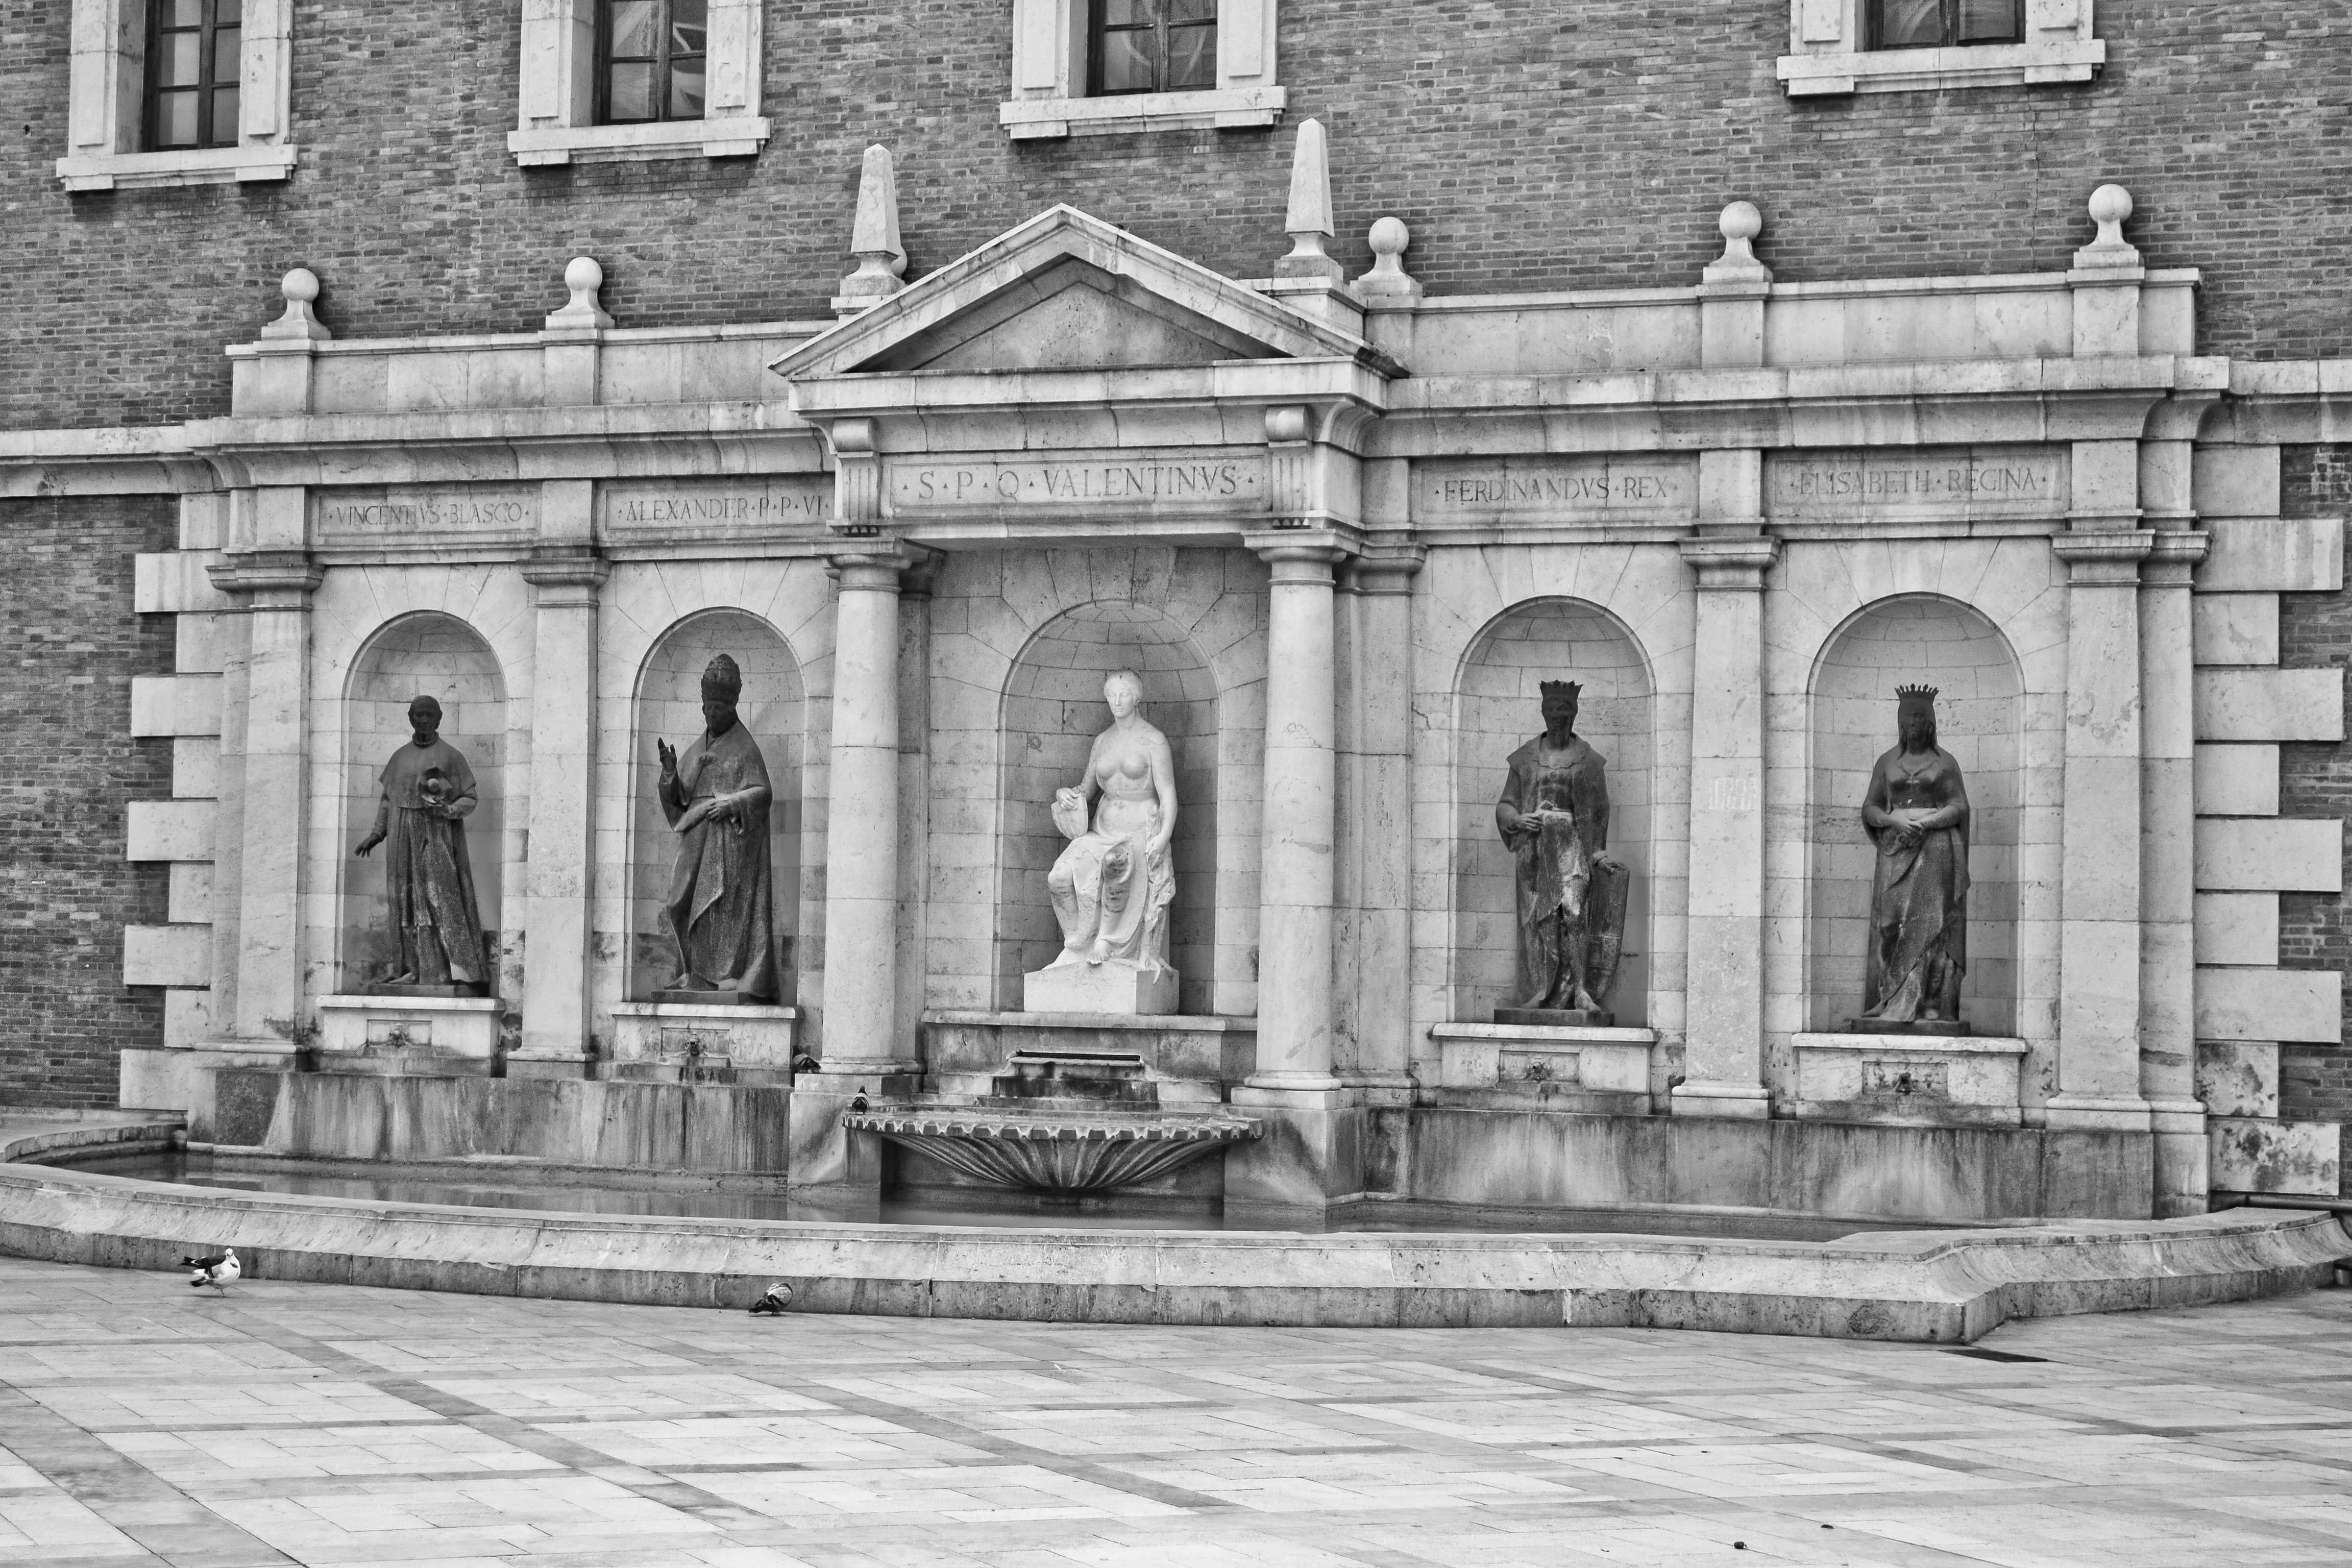
black and white, architecture, city, urban, stone, monument, arch, landmark, facade, chapel, monochrome, place of worship, sculpture, university, statues, valencia, history, kings, monochrome photography, ancient history, ancient roman architecture